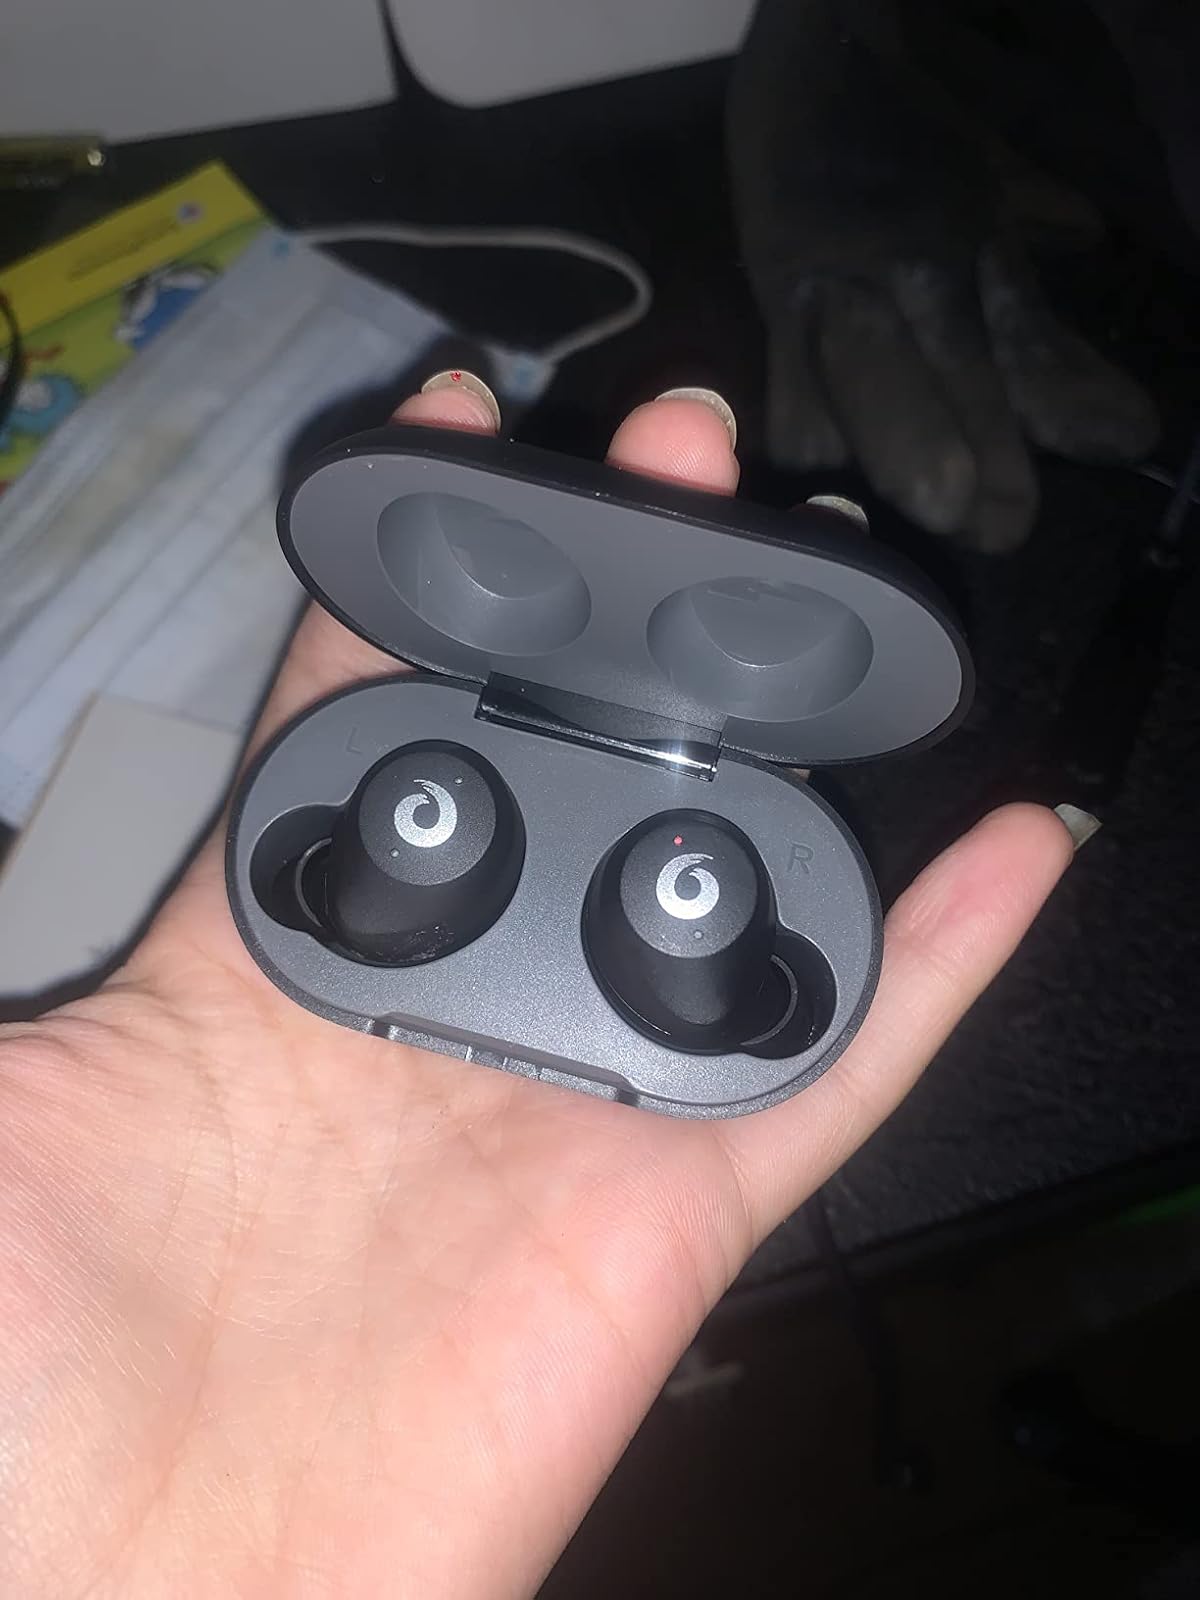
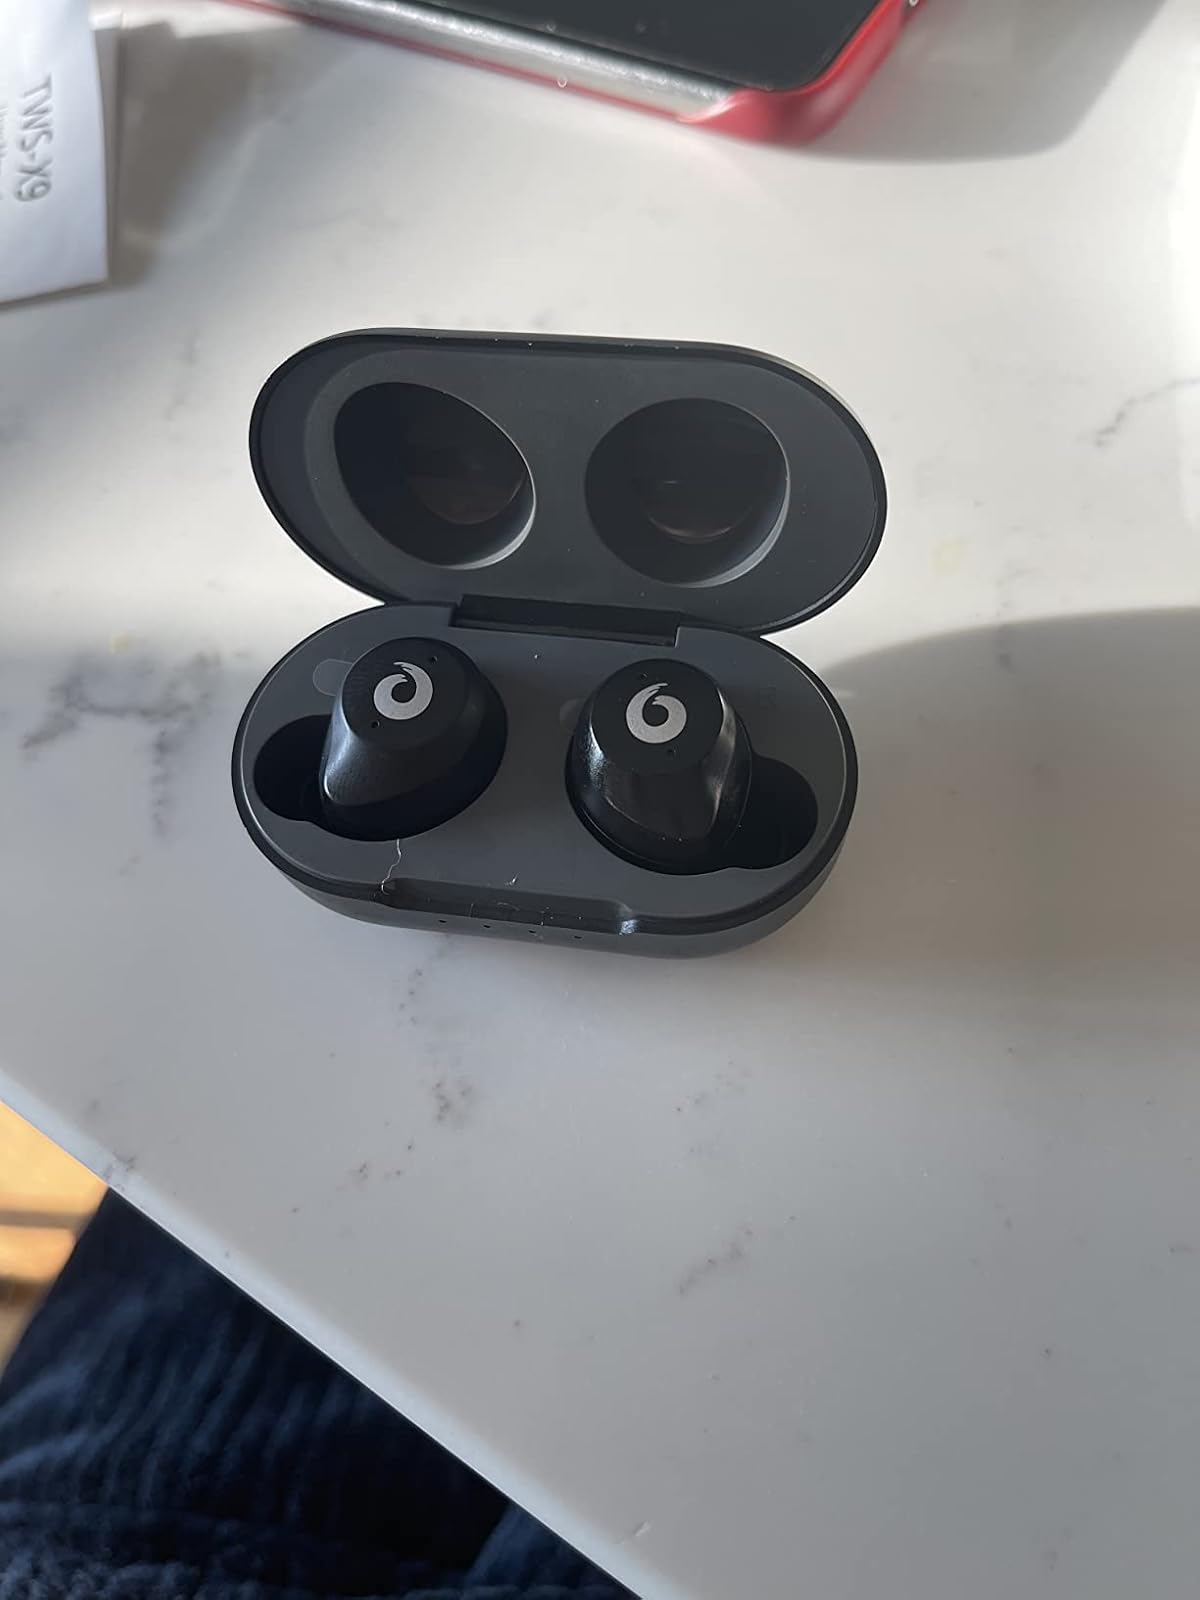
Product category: earbuds
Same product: yes